Marie of the Incarnation (Ursuline)

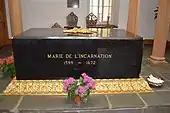
Coffin of Marie de l'Incarnation

Guyart's canonization cause was formally opened by the Vatican on 27 September 1877, granting her the title of Servant of God. Her spiritual writings were approved by theologians on 10 June 1895, and she was declared Venerable by Pope Pius X on 19 July 1911. She was beatified by Pope John Paul II on 22 June 1980. She was canonized by Pope Francis on 2 April 2014. The Pontiff waived the requirement of two miracles for Guyart, and she was granted equipollent canonization alongside François de Laval, the first Bishop of Quebec.